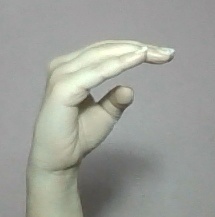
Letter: jeem